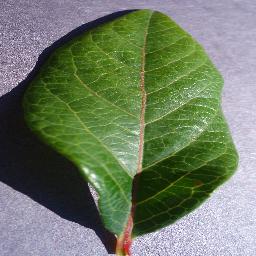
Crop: blueberry
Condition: healthy